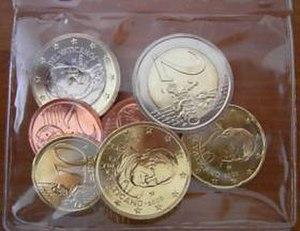
Les pièces en euro du Vatican sont les pièces en euro émises par l'État de la Cité du Vatican en vertu de ses accords avec l'Union européenne. Elles sont dans la pratique frappées en Italie par l'Istituto Poligrafico e Zecca dello Stato à Rome. L'euro a remplacé l'ancienne monnaie nationale, la lire vaticane, le 1ᵉʳ janvier 1999 au taux de conversion de 1 euro = 1936,27 lires. Les pièces en euro vaticanes ont cours légal dans la zone euro depuis le 1ᵉʳ janvier 2002. Toutefois, du fait de leur faible tirage, peu de ces pièces circulent réellement. On les retrouve principalement sur le marché numismatique à des prix bien supérieurs à leur valeur nominale.